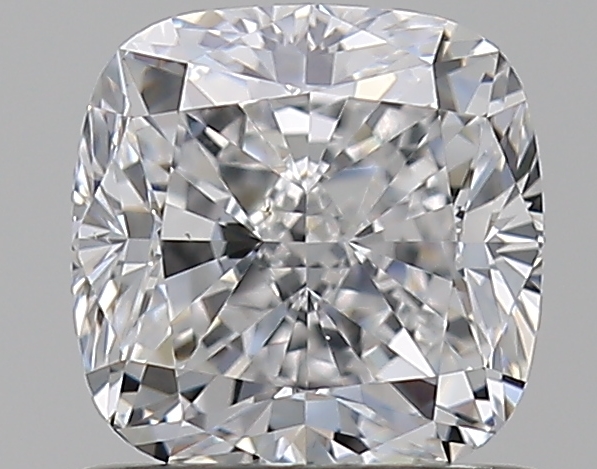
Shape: cushion
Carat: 0.9
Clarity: VS1
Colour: D
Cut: VG
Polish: EX
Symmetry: EX
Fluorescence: N
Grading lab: GIA
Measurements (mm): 5.3 x 5.27 x 3.76